Susan Skoog

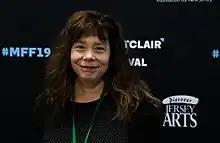
Skoog at the Montclair Film Festival 2019

Susan Skoog (born 1965), American filmmaker, is best known for her low-budget debut film "Whatever" (1998). Asked why she felt the desire to make the film, Skoog explained to "IndieWIRE": "I felt like there hadn’t been a film that really nailed what it was like to be a suburban girl growing up in this country." Skoog has expressed repeatedly that the female experience and perspective, has historically been underrepresented in the film industry, but she believes that is changing by way of a "natural progression" toward sex equality.